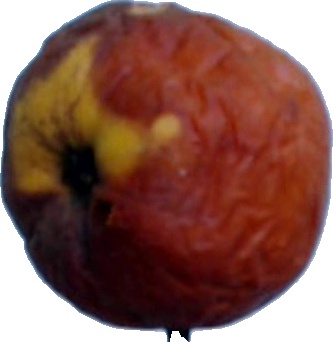
Label: apple_rotten_1